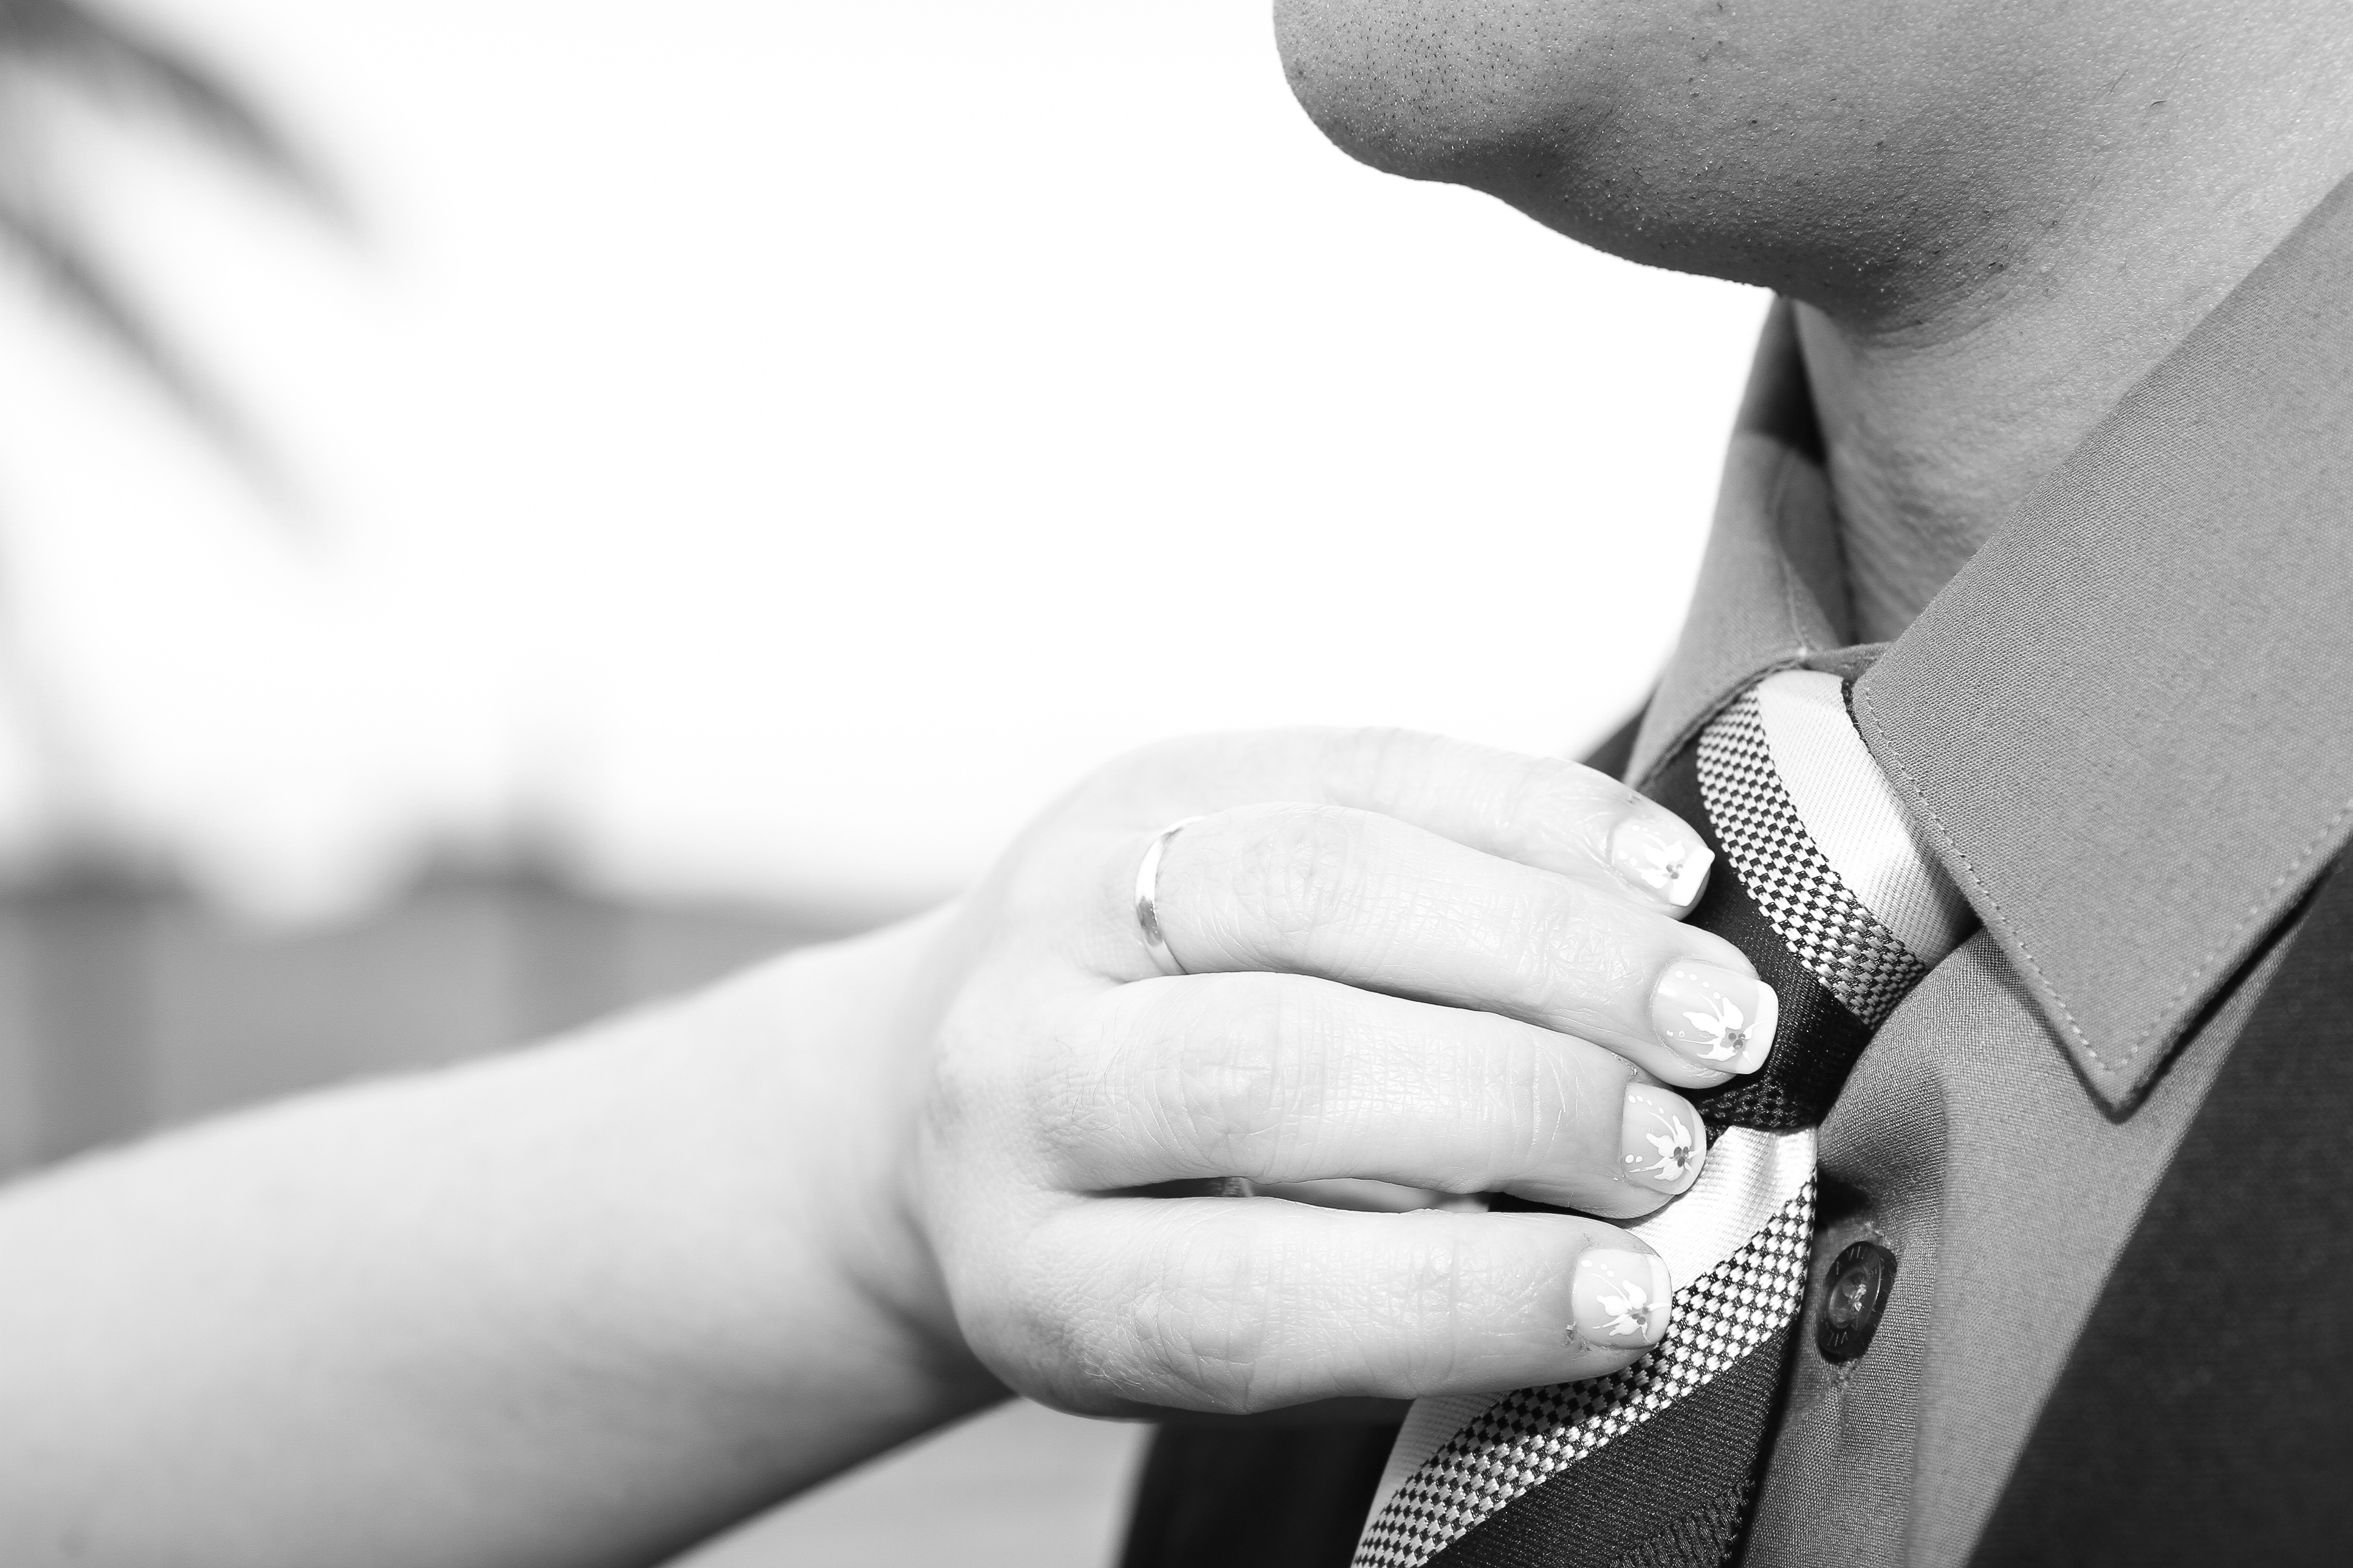
hand, black and white, photo, finger, tie, monochrome, arm, bride, groom, close up, casal, interaction, sense, monochrome photography, edding